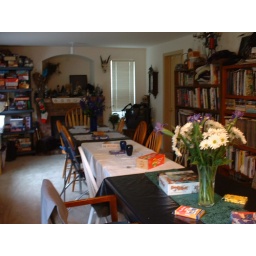
We used our regular dining table, the gaming table and a folding table between them to seat 14 in the Library.